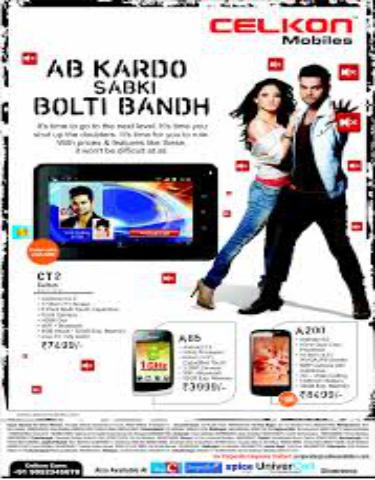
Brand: Celkon
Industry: Electronic